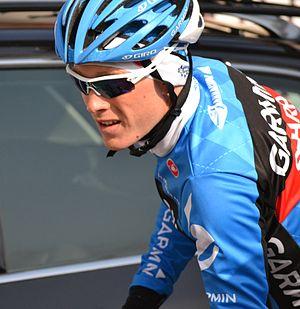
Andrew Talansky
La 71ᵉ édition de Paris-Nice a eu lieu du 3 au 10 mars 2013. Il s'agit de la 2ᵉ épreuve de l'UCI World Tour 2013.
Andrew Talansky, né le 23 novembre 1988 à Miami, est un coureur cycliste américain, professionnel entre 2008 et 2017. Il a notamment remporté le Critérium du Dauphiné 2014 et terminé deuxième de Paris-Nice un an plus tôt. Depuis fin 2017, il pratique le triathlon.